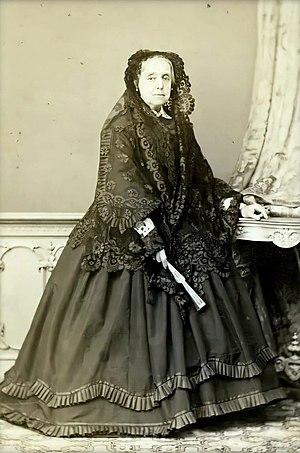
Marie-Thérèse de Bragance, infante de Portugal, princesse de Beira et, par ses mariages, infante d’Espagne et comtesse de Molina, est née le 29 avril 1793 à Ajuda et décédée le 17 juin 1874 à Trieste.